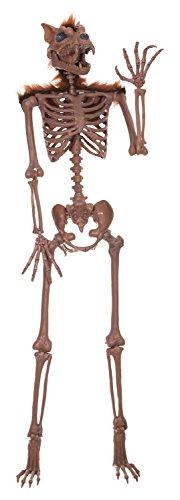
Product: Crazy Bonez Pose-N-Stay Werewolf Skeleton
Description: Part of the original Crazy Bonez Skeleton line.
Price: $55.00
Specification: ProductDimensions:15.5x6.5x64inches|ItemWeight:7.85pounds|ShippingWeight:7.85pounds(Viewshippingratesandpolicies)|ASIN:B079RJYDGB|Itemmodelnumber:W80026